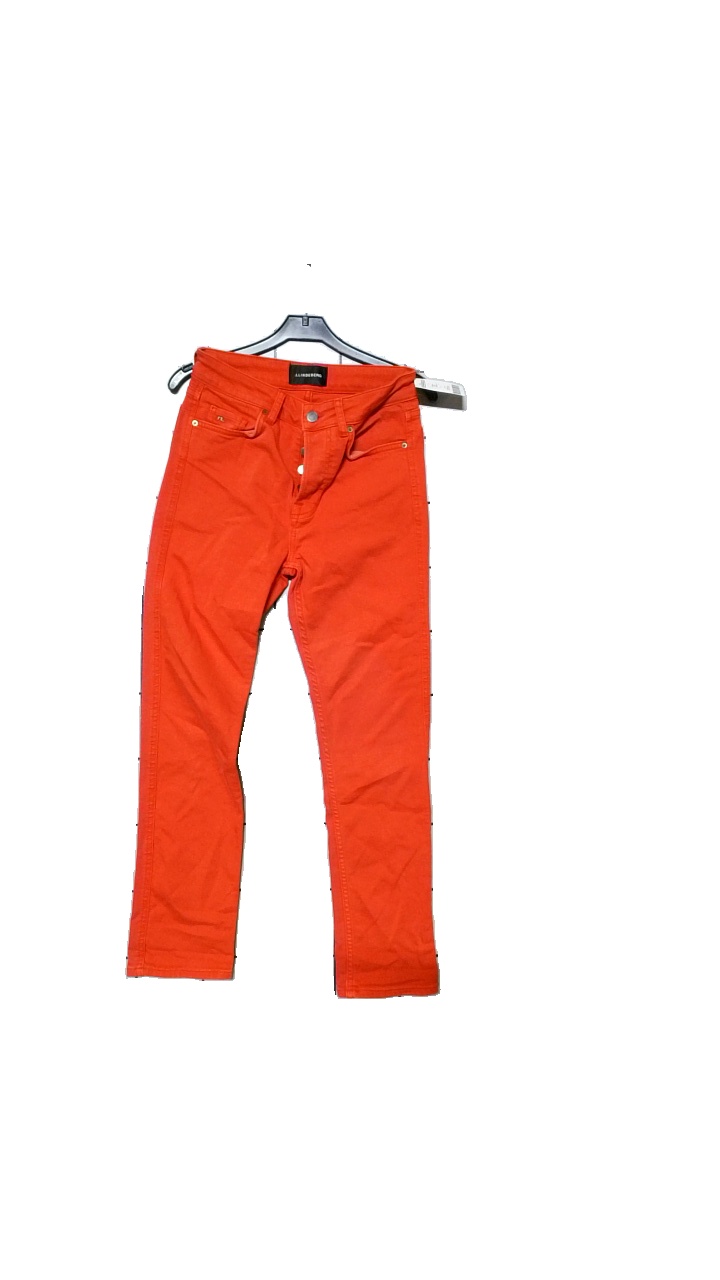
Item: Jeans (Ladies)
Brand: J.lindeberg
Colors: Red
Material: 98% cotton, 2% elastane
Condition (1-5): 4
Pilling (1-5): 5
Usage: Reuse
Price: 150-250